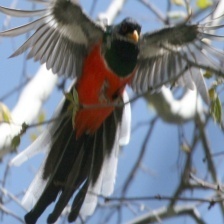
Species: ELEGANT TROGON
Scientific name: TROGON ELEGANS